Bill Tilden

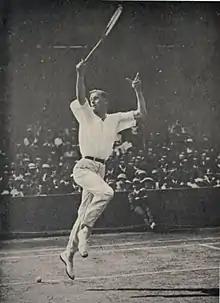
Bill Tilden in 1919

Tilden went to the prep school Germantown Academy where he wasn't known for his tennis nor was he eventually good enough to play on his college team. The shy, self-absorbed, sometimes arrogant young man dropped out of the University of Pennsylvania and in 1910 began to practice his game against a backboard, and he also became a dedicated student of the game. The following year he won his first tournaments; the junior singles and doubles title of Germantown. In just three years, he worked his way up the ranks. His first national title was winning the mixed doubles championships with Mary Browne in 1913 and they successfully defended the title in 1914.